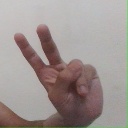
अक्षर: ऐ